Mirage (race car)

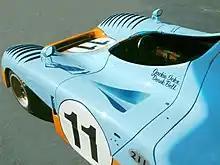
Gulf GR8

The GR7 model was renamed to Gulf GR7 for 1974, reflecting the sponsorship involvement of Gulf Oil which dated from 1967. "Gulf Ford" placed second in the 1974 World Championship for Makes.